Ekaterina Chernysheva

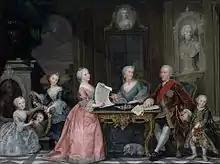
Portrait of the Chernyshev family by David Lüders

Count Ushakov was a passionate father and adored his daughter. Ekaterina grew up in luxury and received a good education at home. On 18 April 1730, Empress Anna granted her the rank of maid of honour, which she would fulfill until her marriage in 1738.